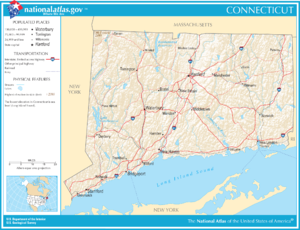
Connecticut / Demografi / Religion
Kort over Connecticut
Connecticut er en delstat i USA, som ligger i New England-regionen. Staten var en af de 13 stater, der gjorde oprør mod det engelske styre ved USA's uafhængighedskrig.